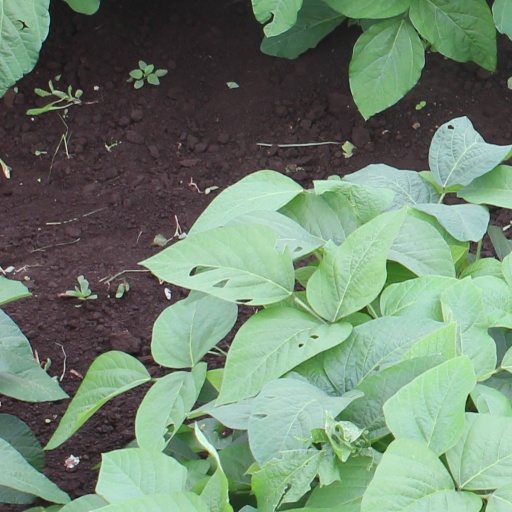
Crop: soybean